Oedipoda caerulescens

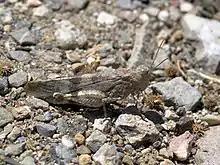
"Oedipoda caerulescens"

The blue-winged grasshopper, Oedipoda caerulescens, is a grasshopper in the genus "Oedipoda".